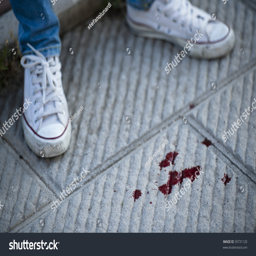
teenage girl shoes , blood on the pavement